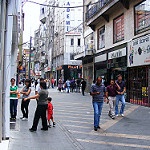
Label: street